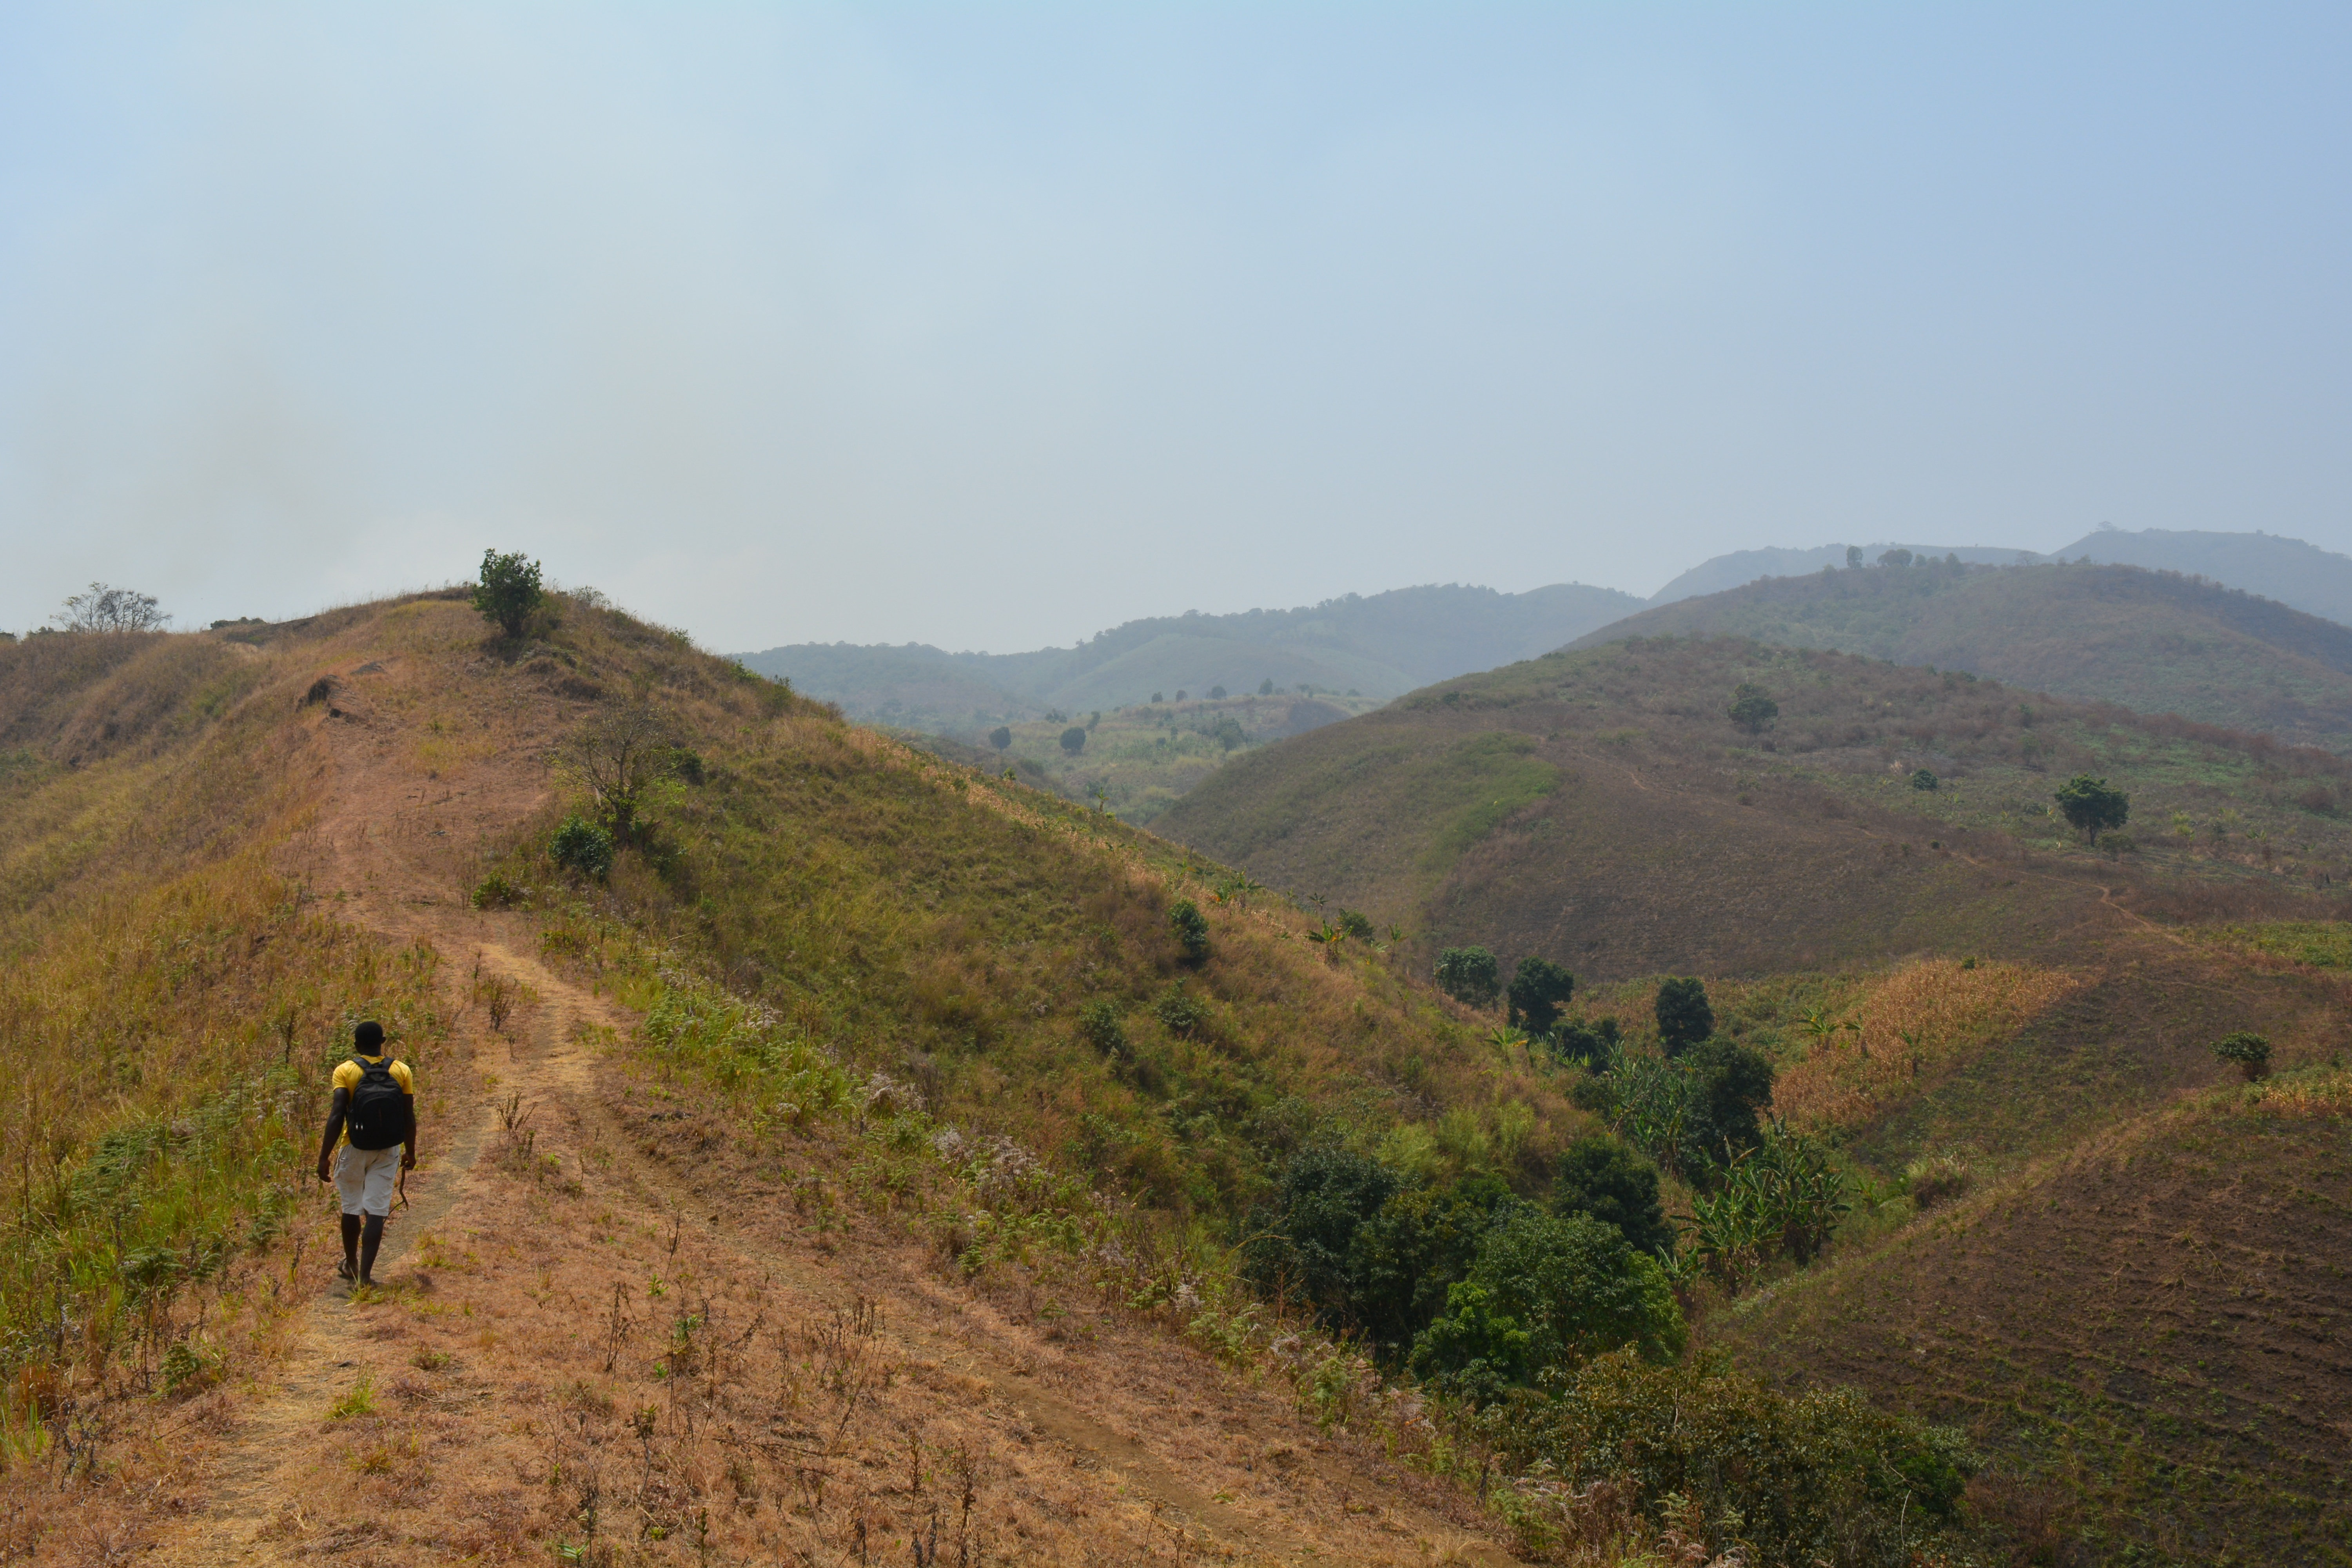
walking, mountain, hiking, trail, hill, adventure, terrain, ridge, sports, grassland, plateau, fell, ecosystem, rural area, mountainous landforms